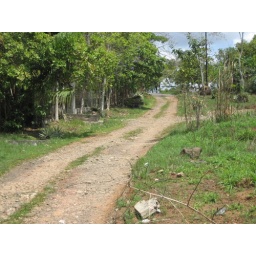
road in front of house